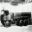
Label: truck